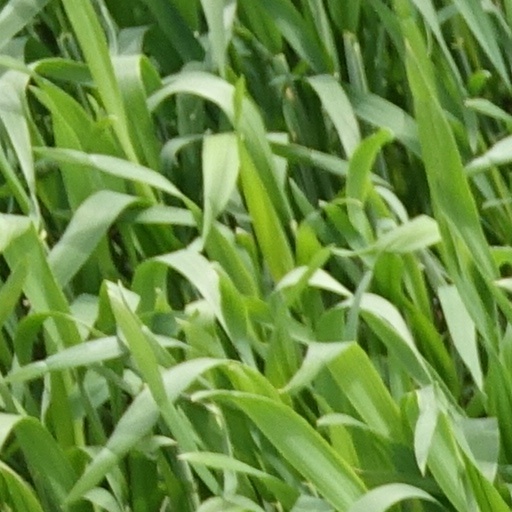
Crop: wheat